Peoplestown

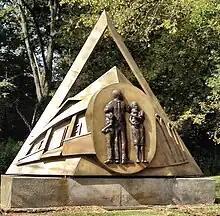
"Spirit, Family, and Community", sculpture by Ayokunle Odeleye at Hank Aaron Drive and Haygood Avenue in Peoplestown

Peoplestown is a neighborhood of Atlanta just south of Center Parc Stadium and Downtown Atlanta.